Albania–Serbia football rivalry

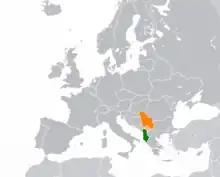
Location of Albania (green), Serbia (orange)

The Albania–Serbia football rivalry is a sports rivalry that exists between the national football teams of the two countries, as well as their respective sets of fans. The rivalry is considered to be one of the most bitter in the world owing to the events that took place relatively recently during the Kosovo War. Tense relations between the two nations are thus fueled by political and historical differences.